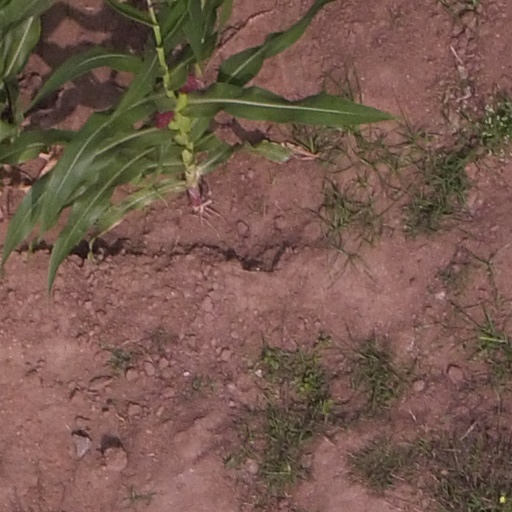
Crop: maize; corn